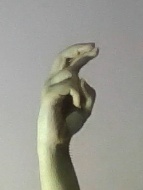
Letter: zay